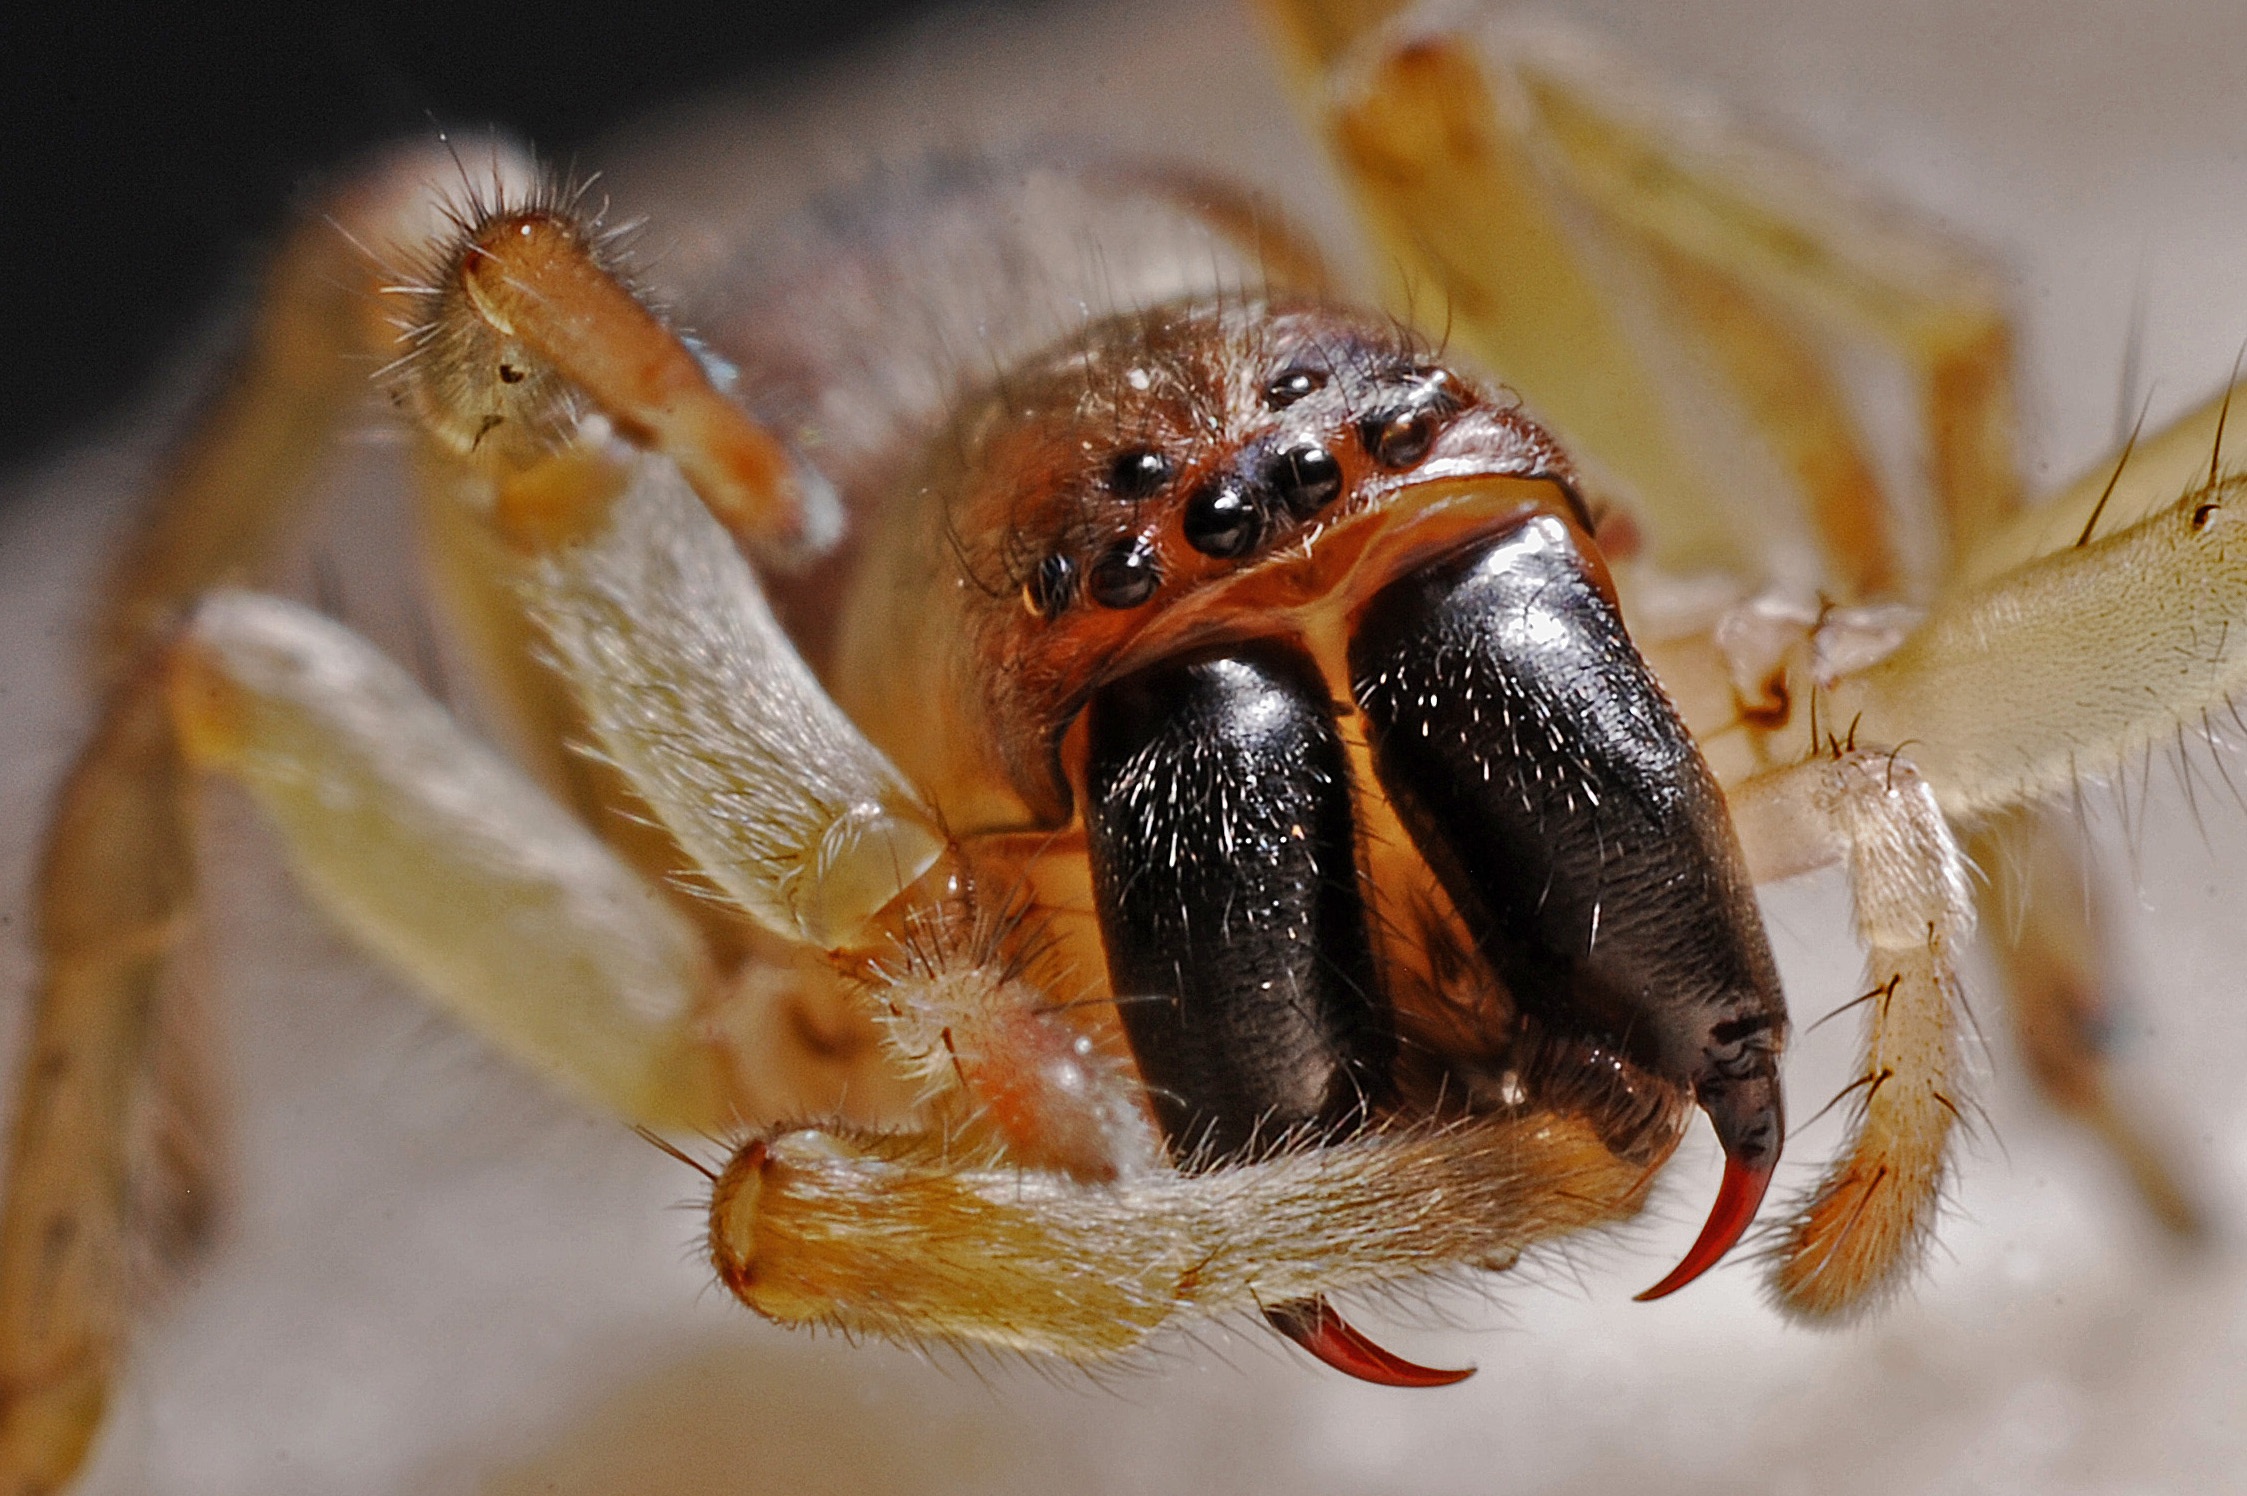
nature, photography, animal, insect, macro, biology, bug, fauna, invertebrate, close up, spider, bee, arachnid, hornet, wasp, pest, nectar, macro photography, arthropod, honey bee, membrane winged insect